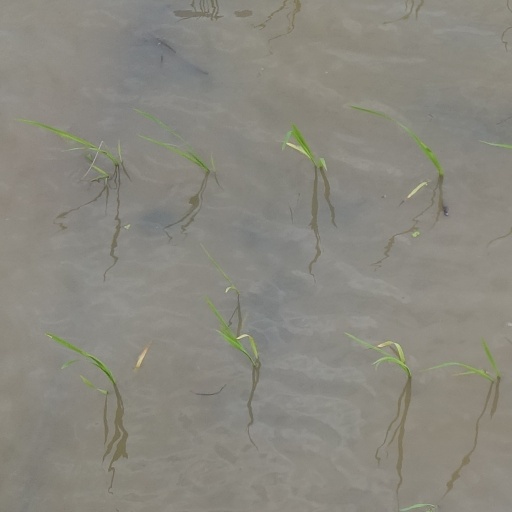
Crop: rice